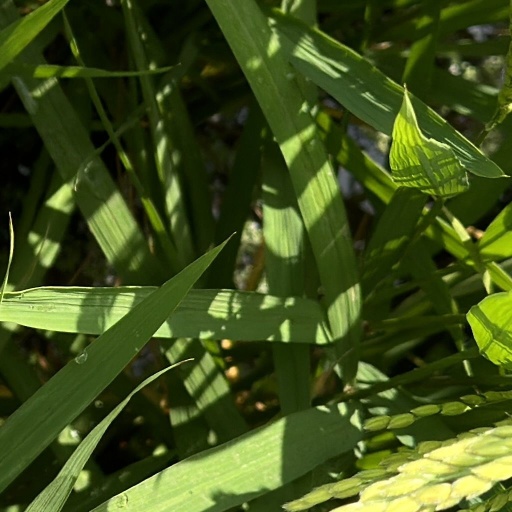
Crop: rice